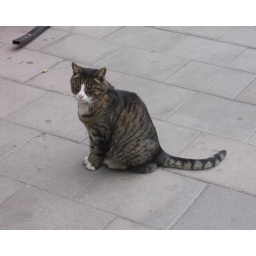
sidewalk cat in Stockholm